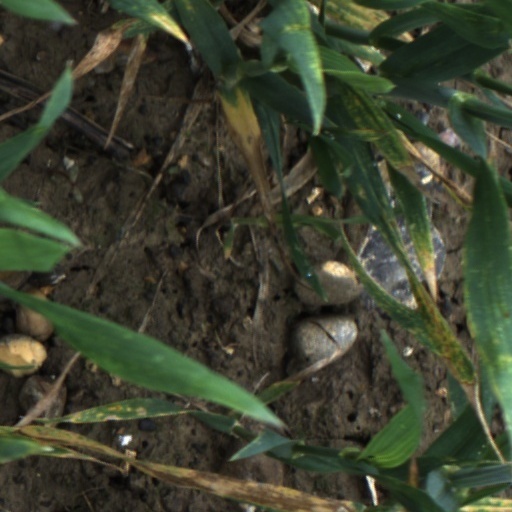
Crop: wheat